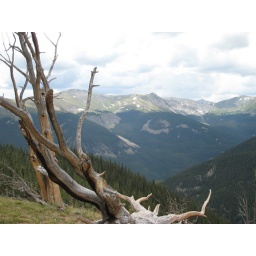
Lightning struck tree against mountain range.